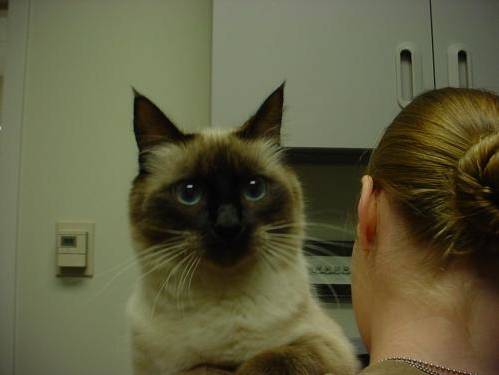
Label: cat